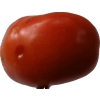
Label: tomato